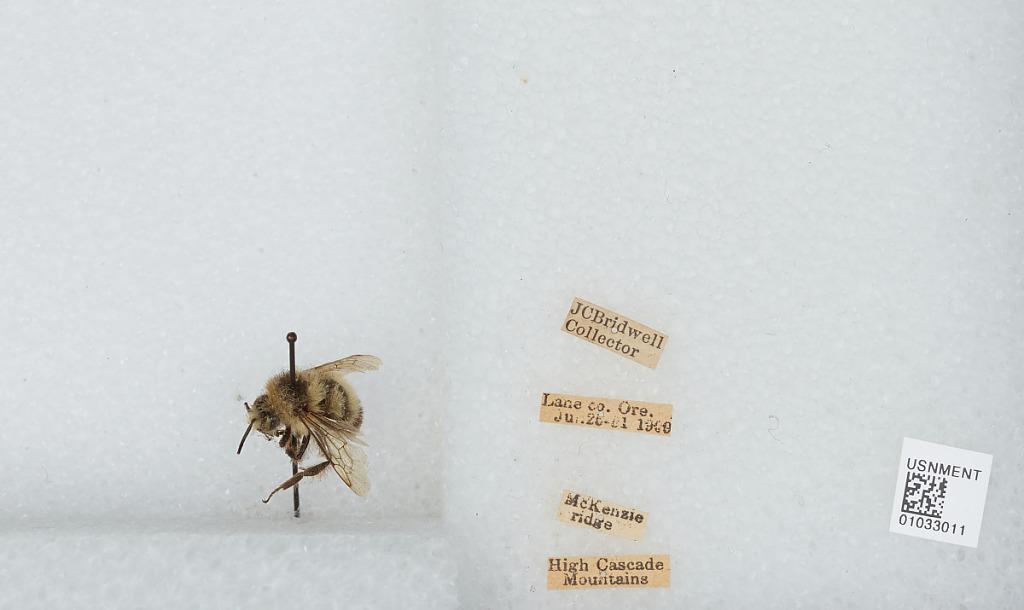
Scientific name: Bombus (Pyrobombus) sitkensis Nylander
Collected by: J. Bridwell
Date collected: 1909-7-26
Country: United States
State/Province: Oregon
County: Lane
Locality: McKenzie Ridge, High Cascade Mountains
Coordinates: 44.2597, -121.81